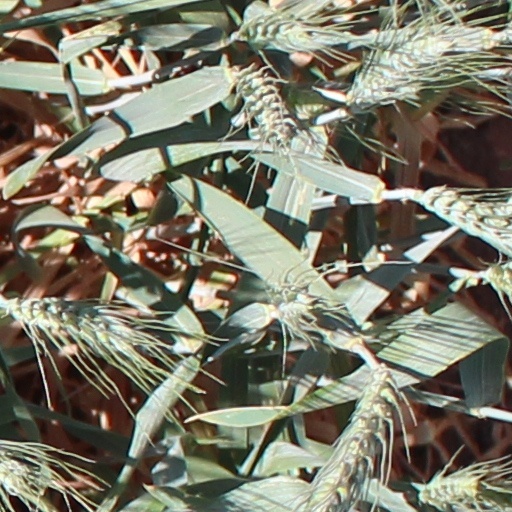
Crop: wheat